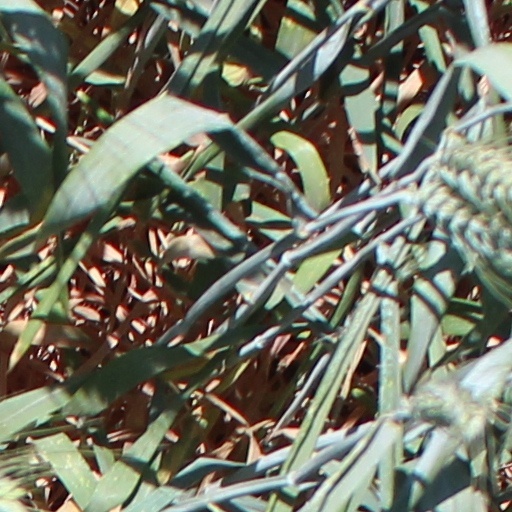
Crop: wheat